Chenopodium vulvaria

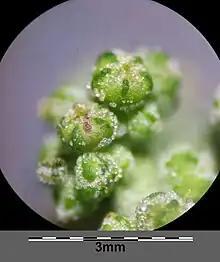
Micrograph of the unopened flowers, showing the glandular hairs

The name of the genus is derived from the Greek χήν ("chen"), "goose", and ποδίον ("podion"), "little foot", as a reference to the shape of the leaf. The specific epithet comes from the Latin term vulva. This may be due to an association between the odor of the plant and that of a bacterially imbalanced human vagina. Indeed, the plant contains trimethylamine, which has been suggested to be "the substance mainly responsible for the fishy odor often associated with bacterial vaginosis".